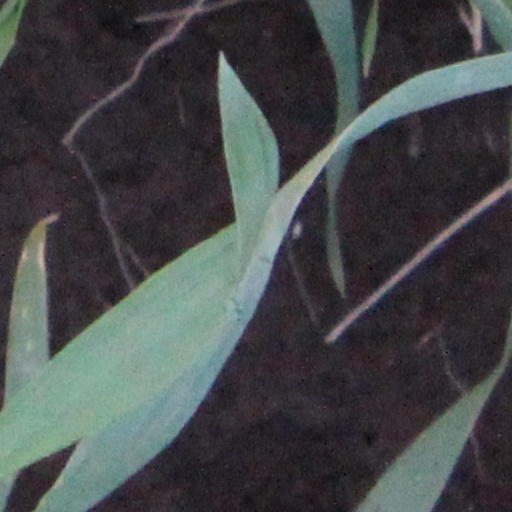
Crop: wheat